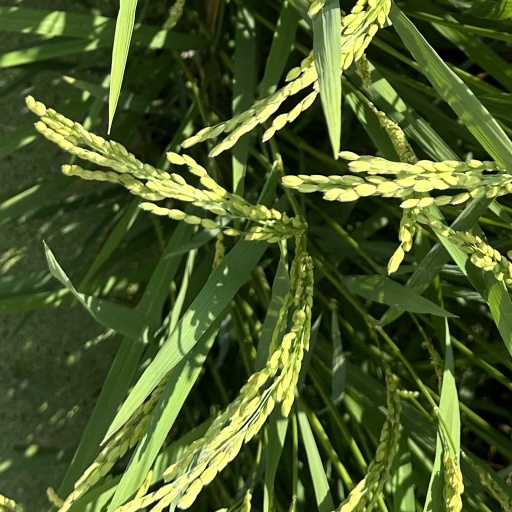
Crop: rice